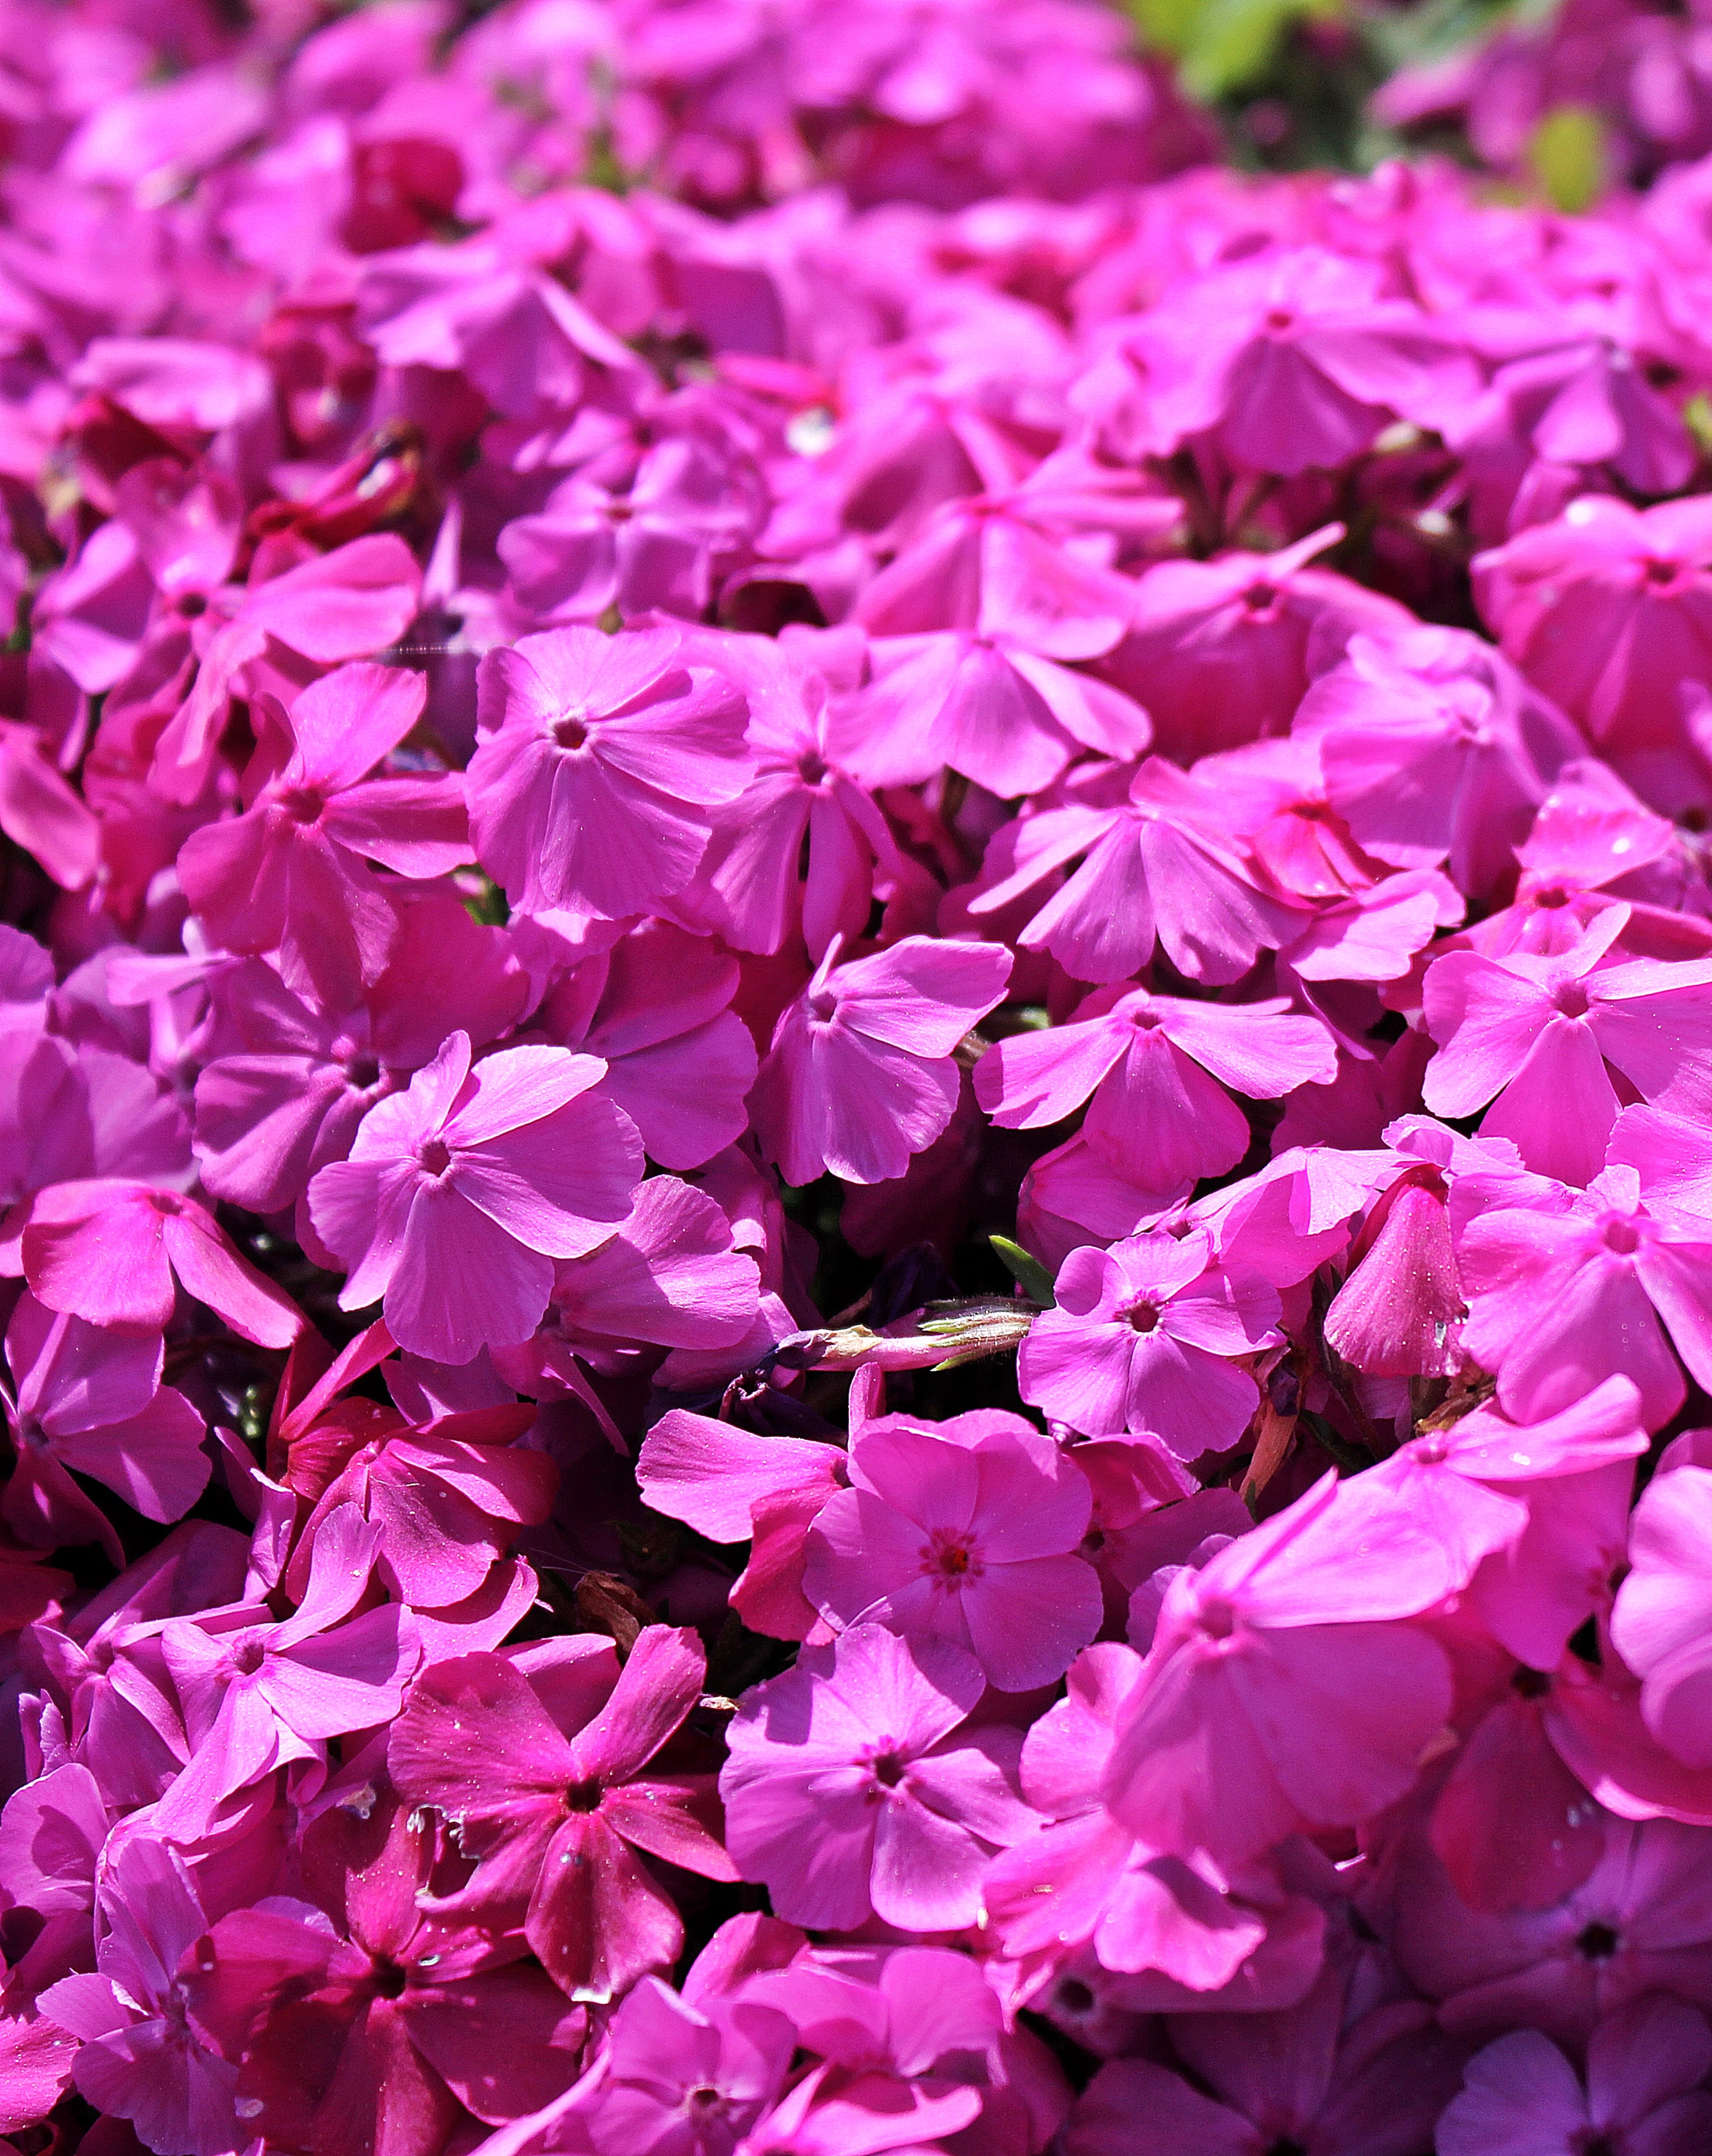
nature, blossom, plant, leaf, flower, purple, petal, bloom, summer, spring, garden, pink, flora, flowers, purple flowers, violet, cranesbill, macro photography, flower purple, pink flowers, ground cover, flowering plant, purple plant, pink plant, violet plant, annual plant, land plant